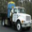
Label: truck